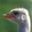
Label: bird